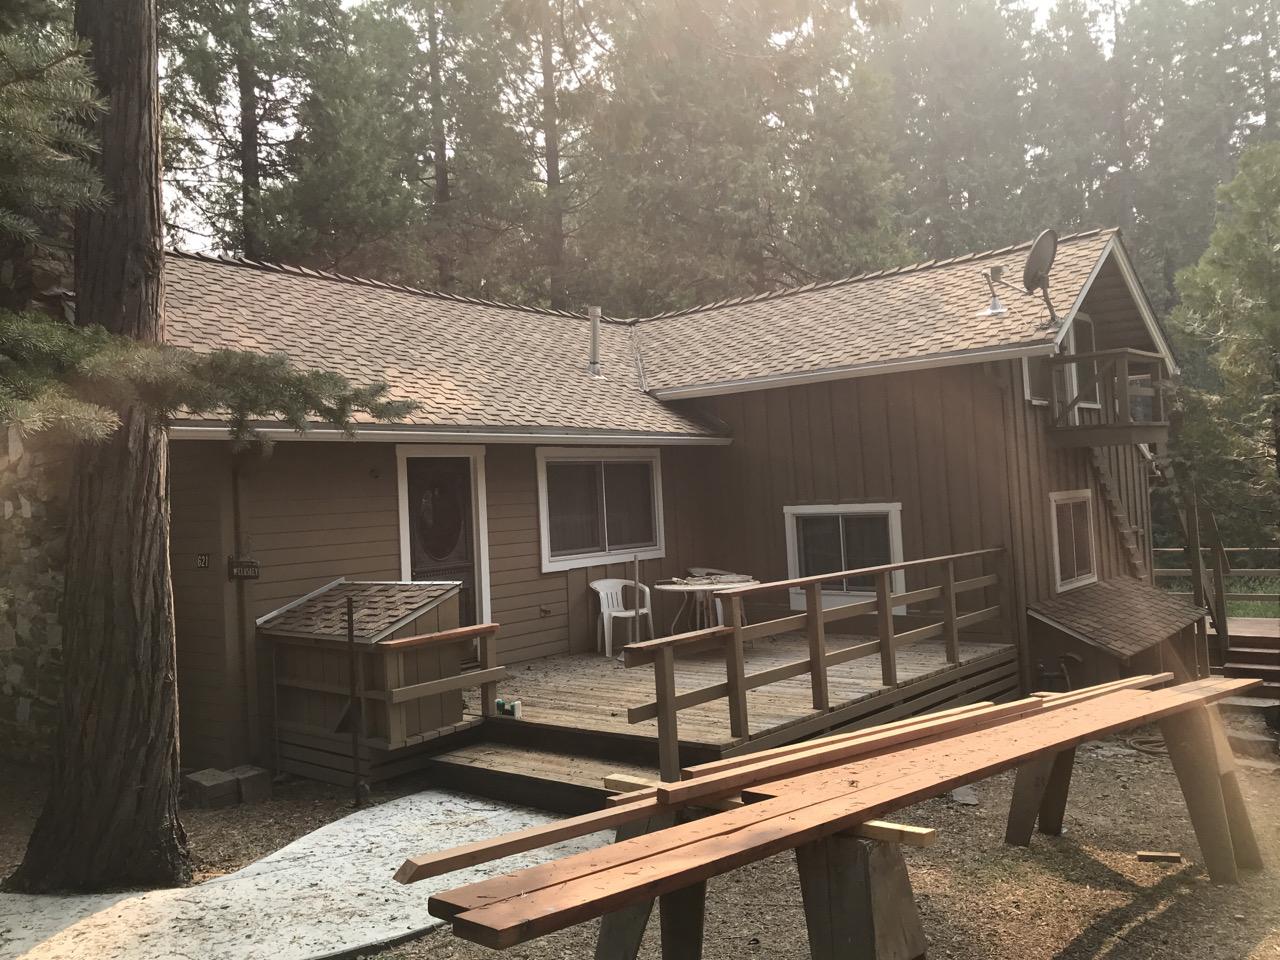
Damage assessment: no_damage